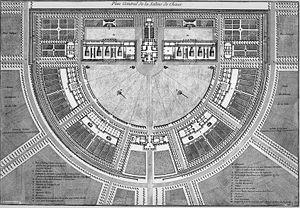
Plan de la Saline de Chaux
La saline royale d'Arc-et-Senans, est une ancienne saline / saunerie du XVIIIᵉ siècle en activité jusqu'en 1895, construite à Arc-et-Senans dans le Doubs en Bourgogne-Franche-Comté. Implantée près de la forêt de Chaux, elle porte aussi le nom de saline royale de Chaux, Elle compte parmi les plus importantes salines d'Europe de son époque, et est construite par l'architecte Claude-Nicolas Ledoux sous le règne du roi Louis XV pour transformer la saumure, extraite aux salines de Salins-les-Bains, transférée jusqu'à Arc-et-Senans par un saumoduc de 21 km.